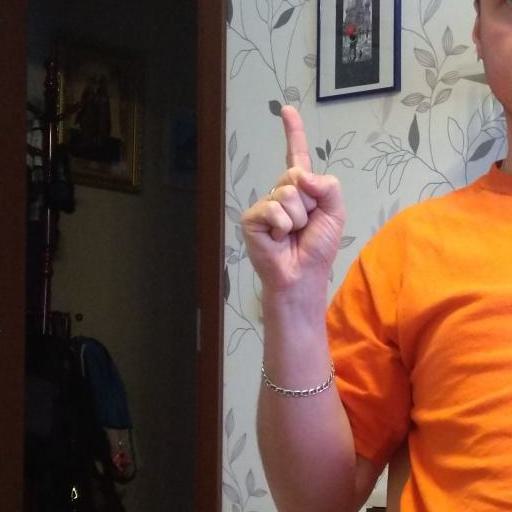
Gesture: one